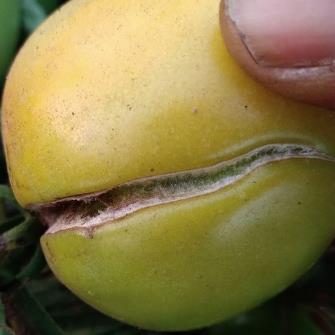
Crop: Tomato
Condition: excess-nitrogen-d